Notre Dame–Stanford football rivalry

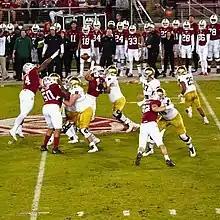
Notre Dame vs Stanford in 2021

As of 2024, Notre Dame leads the series 24–14, though the Cardinal lead 8–6 in the last fourteen games (8–7 if Notre Dame's vacated 2012 victory is included). The Fighting Irish hold the longest win-streak in the series, with seven wins from 2002 to 2008. The Cardinal's longest win streak were a pair of 3-win streaks from 2009 to 2011 and from 2015 to 2017. The back-to-back wins in 2009 and 2010 were the school's first consecutive victories in the series. Notre Dame is 13–5 at home (14–5 if Notre Dame's vacated 2012 victory is included) while the series is tied 9–9 at Stanford. Notre Dame won the only game played at a neutral site at the 1925 Rose Bowl.